Nuclear risk during the Russian invasion of Ukraine

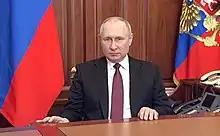
Russian president Vladimir Putin announcing the invasion on 24 February 2022

Late in the evening of 27 February 2022, three days after the launch of the Russian invasion, President Putin ordered Russia's nuclear forces to go into a "special mode of combat duty", a state of high alert.